Romanian Navy during World War II

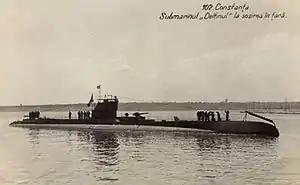
Romanian submarine "Delfinul"

In support of the Romanian-led Siege of Odessa, the Romanian Navy dispatched motor torpedo boats to the recently occupied port of Ochakiv (Oceacov or Vozia in Romanian). Their mission was to harass Soviet communication and supply lines. During the night of 18 September 1941, the motor torpedo boats "Viscolul" and "Vijelia" attacked a Soviet convoy South of Odessa, each boat launching her two torpedoes at the closest enemy destroyer. Three of the four torpedoes missed. The fourth torpedo hit the Soviet destroyer, but failed to detonate.